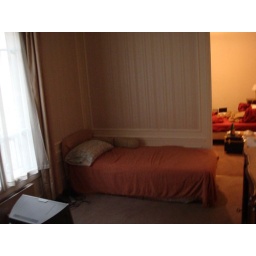
My apartment in Paris. My roommate's bed and the door to my room.